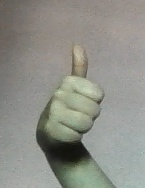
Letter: aleff